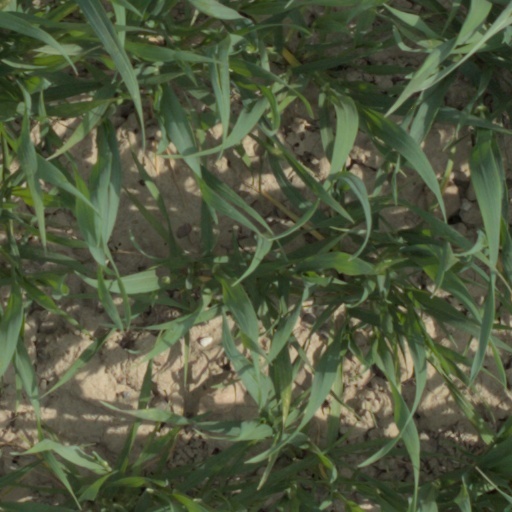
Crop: wheat